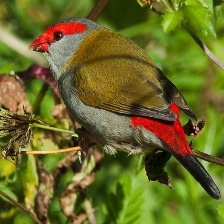
Species: RED BROWED FINCH
Scientific name: NEOCHMIA TEMPORALIS
ImageNet parent category: house_finch